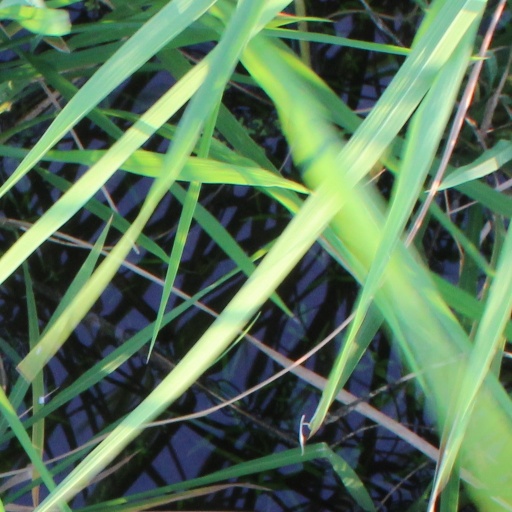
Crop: rice